Irish Writers Union

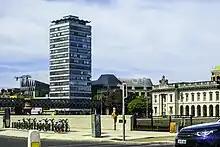
The IWU's address was given as Liberty Hall, Dublin City, in the late 1980s

At the 8th European Writers Congress, held in Madrid, Spain during May 1987, the Irish Writers Union and the Society of Irish Playrights jointly proposed a motion, which passed unanimously. The motion declared "that, in view of the disturbing efforts at present being made to erode the freedom of artistic expression in many countries, including Great Britain, the Federal Republic of Germany, France, and Ireland, this Congress condemns all forms of artistic censorship, and urges all governments to rescind any legislation which infringes the right to freedom of artistic expression." The IWU's office at this time is described as being located at the Irish Transport & General Workers Union (IT&GWU) headquarters at Liberty Hall, Dublin 1.